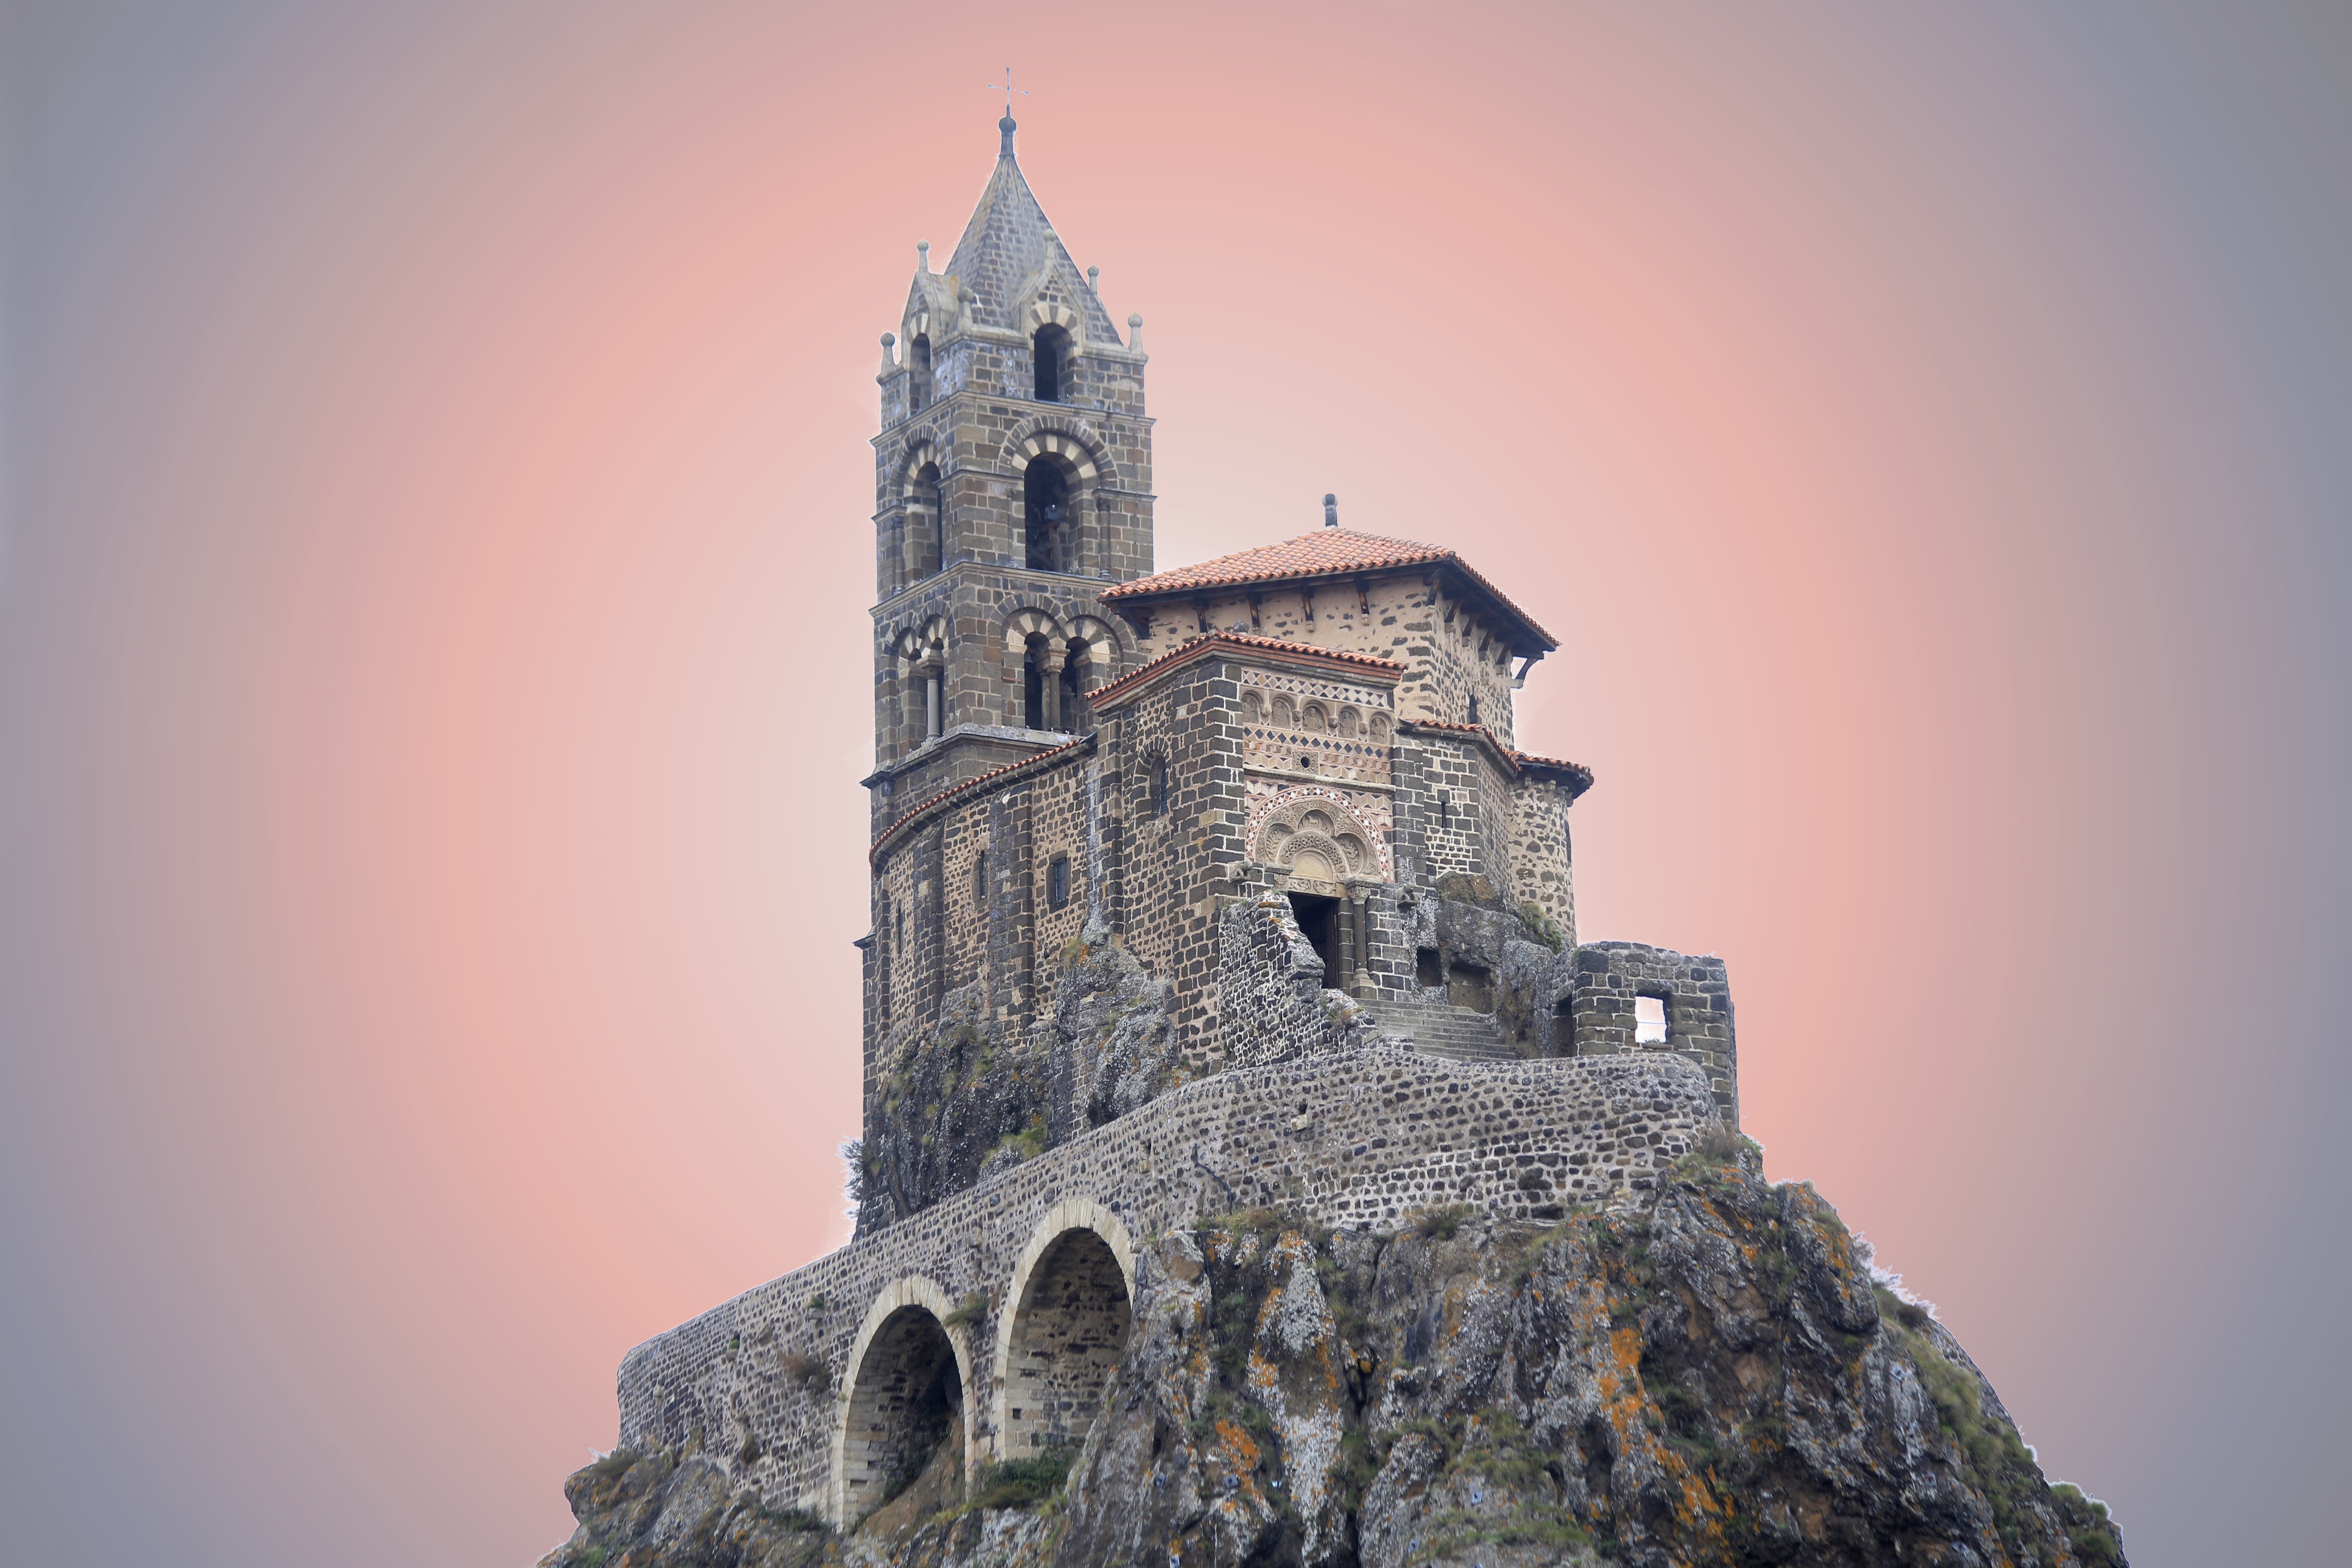
architecture, building, monument, france, tower, castle, landmark, church, fortification, place of worship, bell tower, stone arch, temple, spire, history, pierre, arcades, fortified, citadel, ancient history